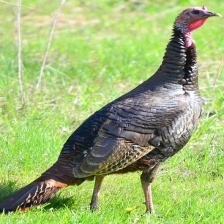
Species: WILD TURKEY
Scientific name: MELEAGRIS GALLOPAVO